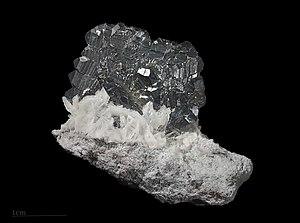
Bournonite - Macle en ""roue dentée"" typique de l’espèce - Quartier de La Sanguinède, Les Malines, Saint-Laurent-le-Minier, Gard France Taille du cristal 6
La bournonite est une espèce minérale composée de sulfure de plomb, de cuivre et d'antimoine de formule PbCuSbS₃, cristallisant dans le système cristallin orthorhombique. Ses cristaux sont souvent maclés, de couleur gris acier à noire et opaques.
Une macle est une association orientée de plusieurs cristaux identiques, dits individus, reliés par une opération de groupe ponctuel de symétrie.